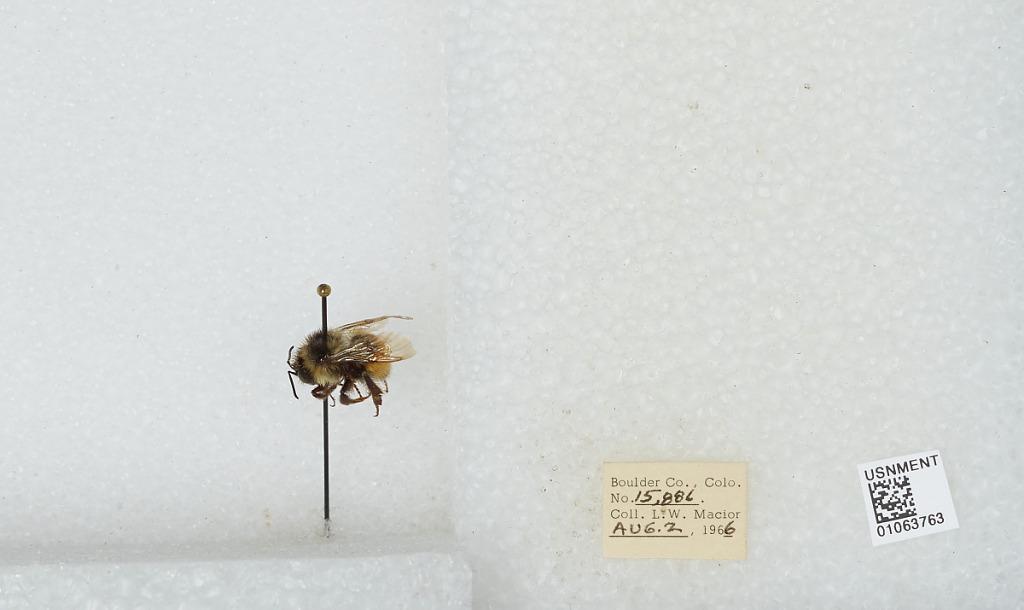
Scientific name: Bombus (Pyrobombus) bifarius Cresson
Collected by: L. Macior
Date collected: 1966-8-2
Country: United States
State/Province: Colorado
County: Boulder
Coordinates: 40.0017, -105.308